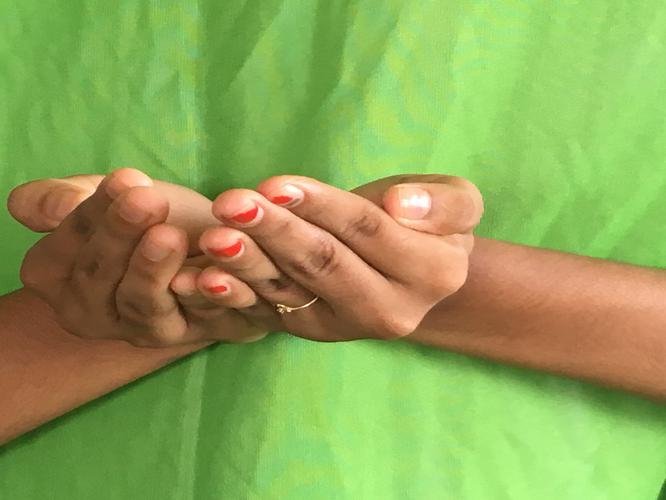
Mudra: Pushpaputa
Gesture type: double_hand